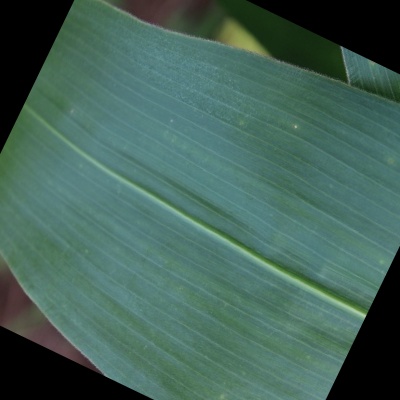
Label: Corn_(Maize)___Leaf_Spot